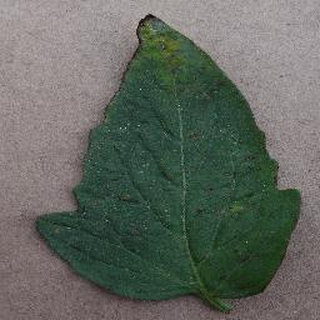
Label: tomato_bacterial_spot